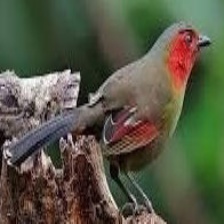
Species: SCARLET FACED LIOCICHLA
Scientific name: LIOCICHLA RIPPONI